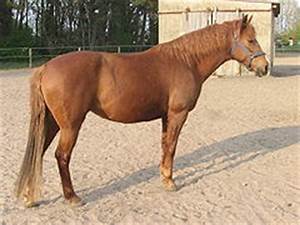
Label: horse